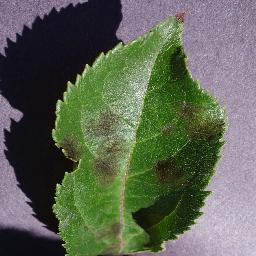
Label: Apple___Apple_scab